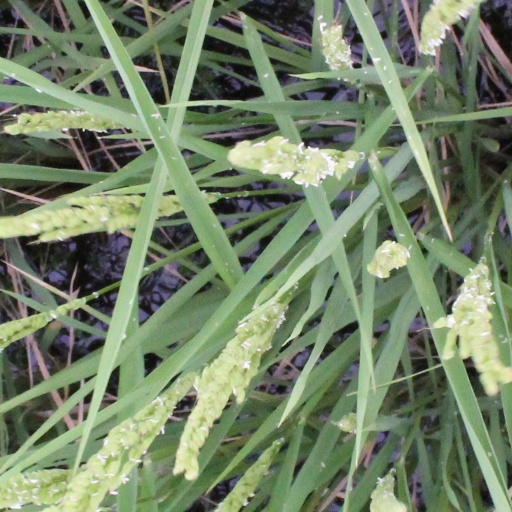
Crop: rice